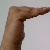
The image shows a hand gesture representing a space in Indian Sign Language.